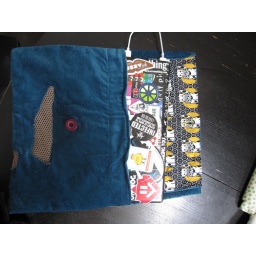
computer in laptop cover